Mitochondrial theory of ageing

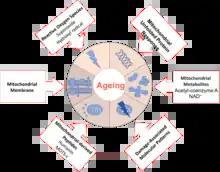
Molecular contributors to ageing (reactive oxygen species, mitochondrial unfolded protein response, mitochondrial metabolites, damage-associated molecular patterns, mitochondrial-derived peptides, mitochondrial membrane)

Mitochondria are thought to be organelles that developed from endocytosed bacteria which learned to coexist inside ancient cells. These bacteria maintained their own DNA, the mitochondrial DNA (mtDNA), which codes for components of the electron transport chain (ETC). The ETC is found in the inner mitochondrial membrane and functions to transfer energy derived from food into ATP molecules. The process is called oxidative phosphorylation, because ATP is produced from ADP in a series of redox reactions. Electrons are transferred through the ETC from NADH and FADH to oxygen, reducing oxygen to water.